STARGATE

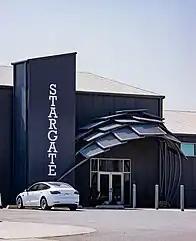
The STARGATE main facility, between Texas State Highway 4 and the SpaceX High Bay, March 2023

STARGATE—"Spacecraft Tracking and Astronomical Research into Gigahertz Astrophysical Transient Emission"—was a radio-frequency (RF) technology facility which was located next to the SpaceX Starbase in south Texas.